Nagoya TV Tower

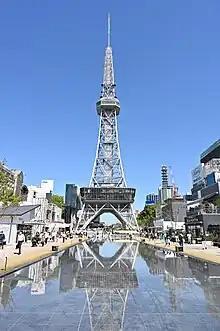
The Chubu Electric MIRAI TOWER

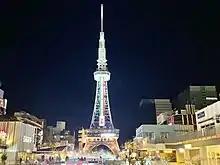
At night

The (formerly but still referred to as the ) is a TV tower in Nagoya, central Japan.